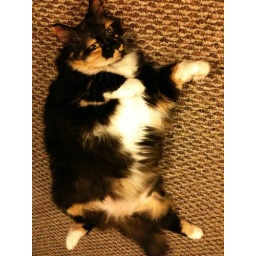
This large beast loves to plop right in front of door ways and t. Other &amp;quot;hard to go around&amp;quot; spots...